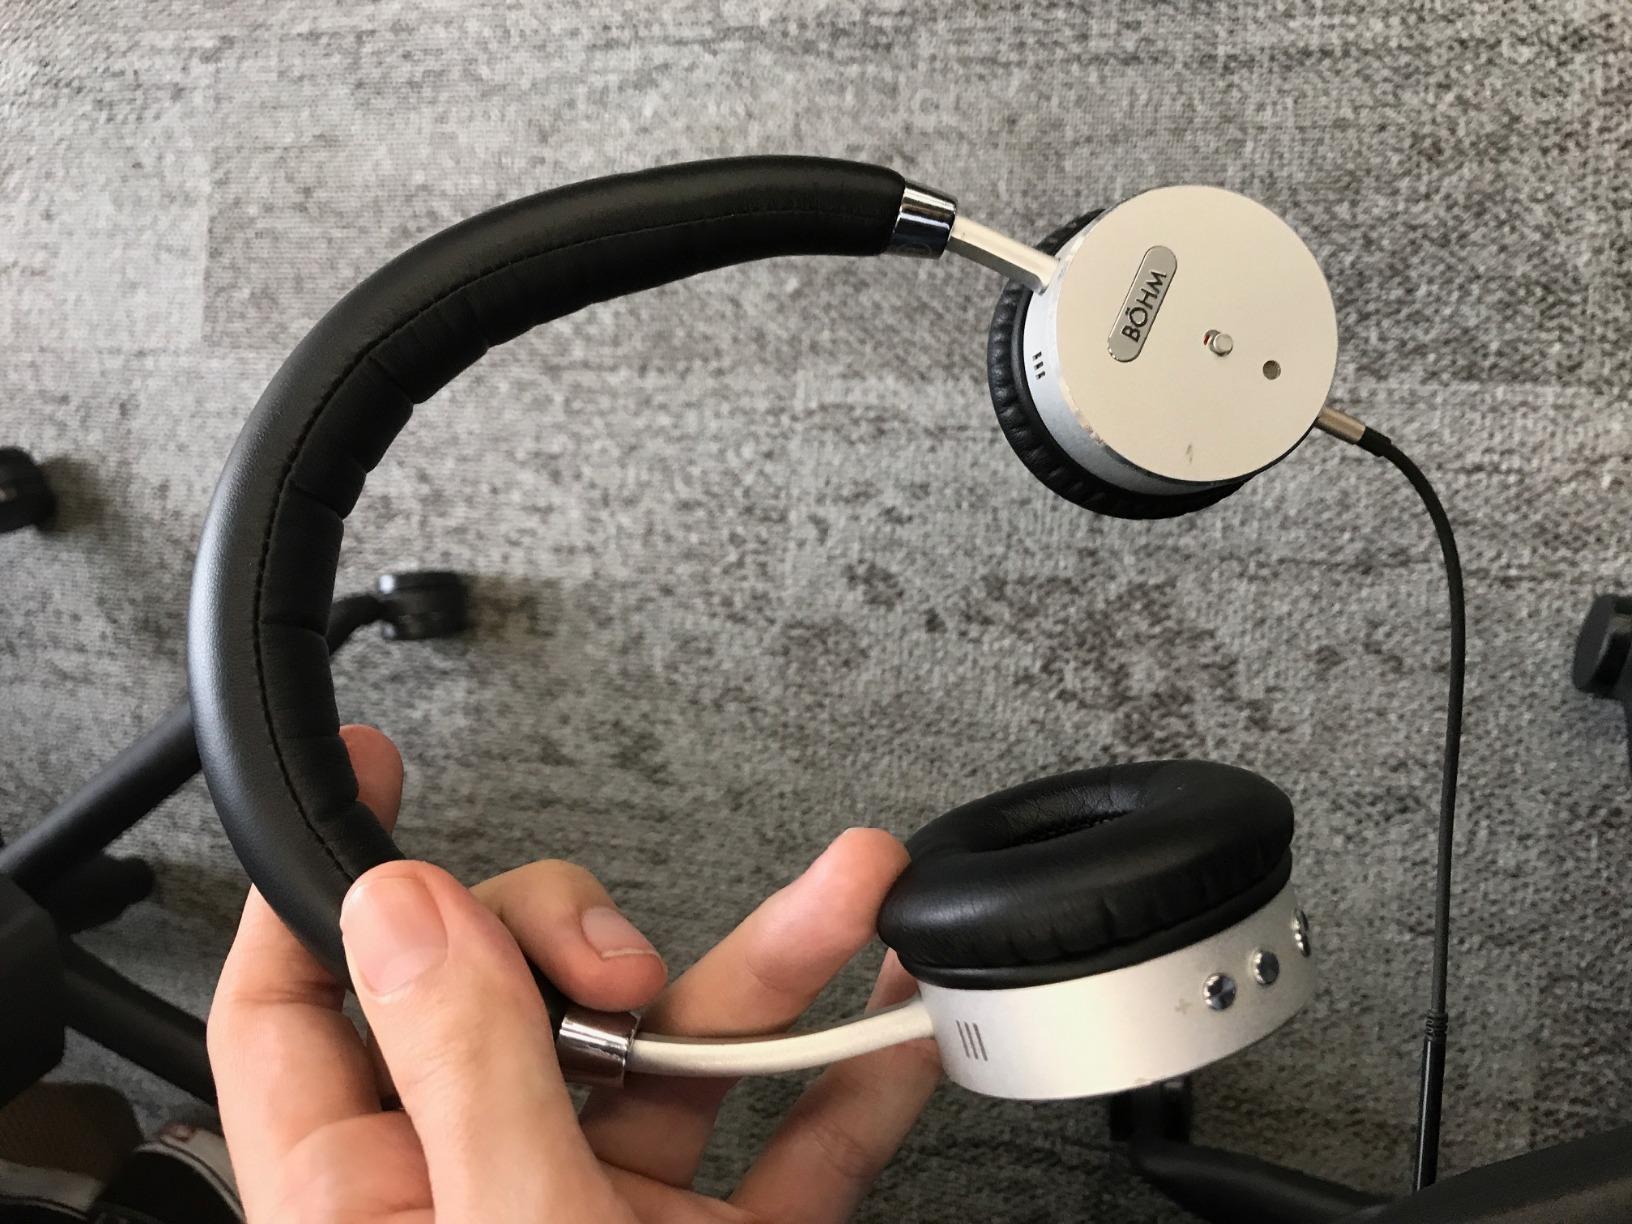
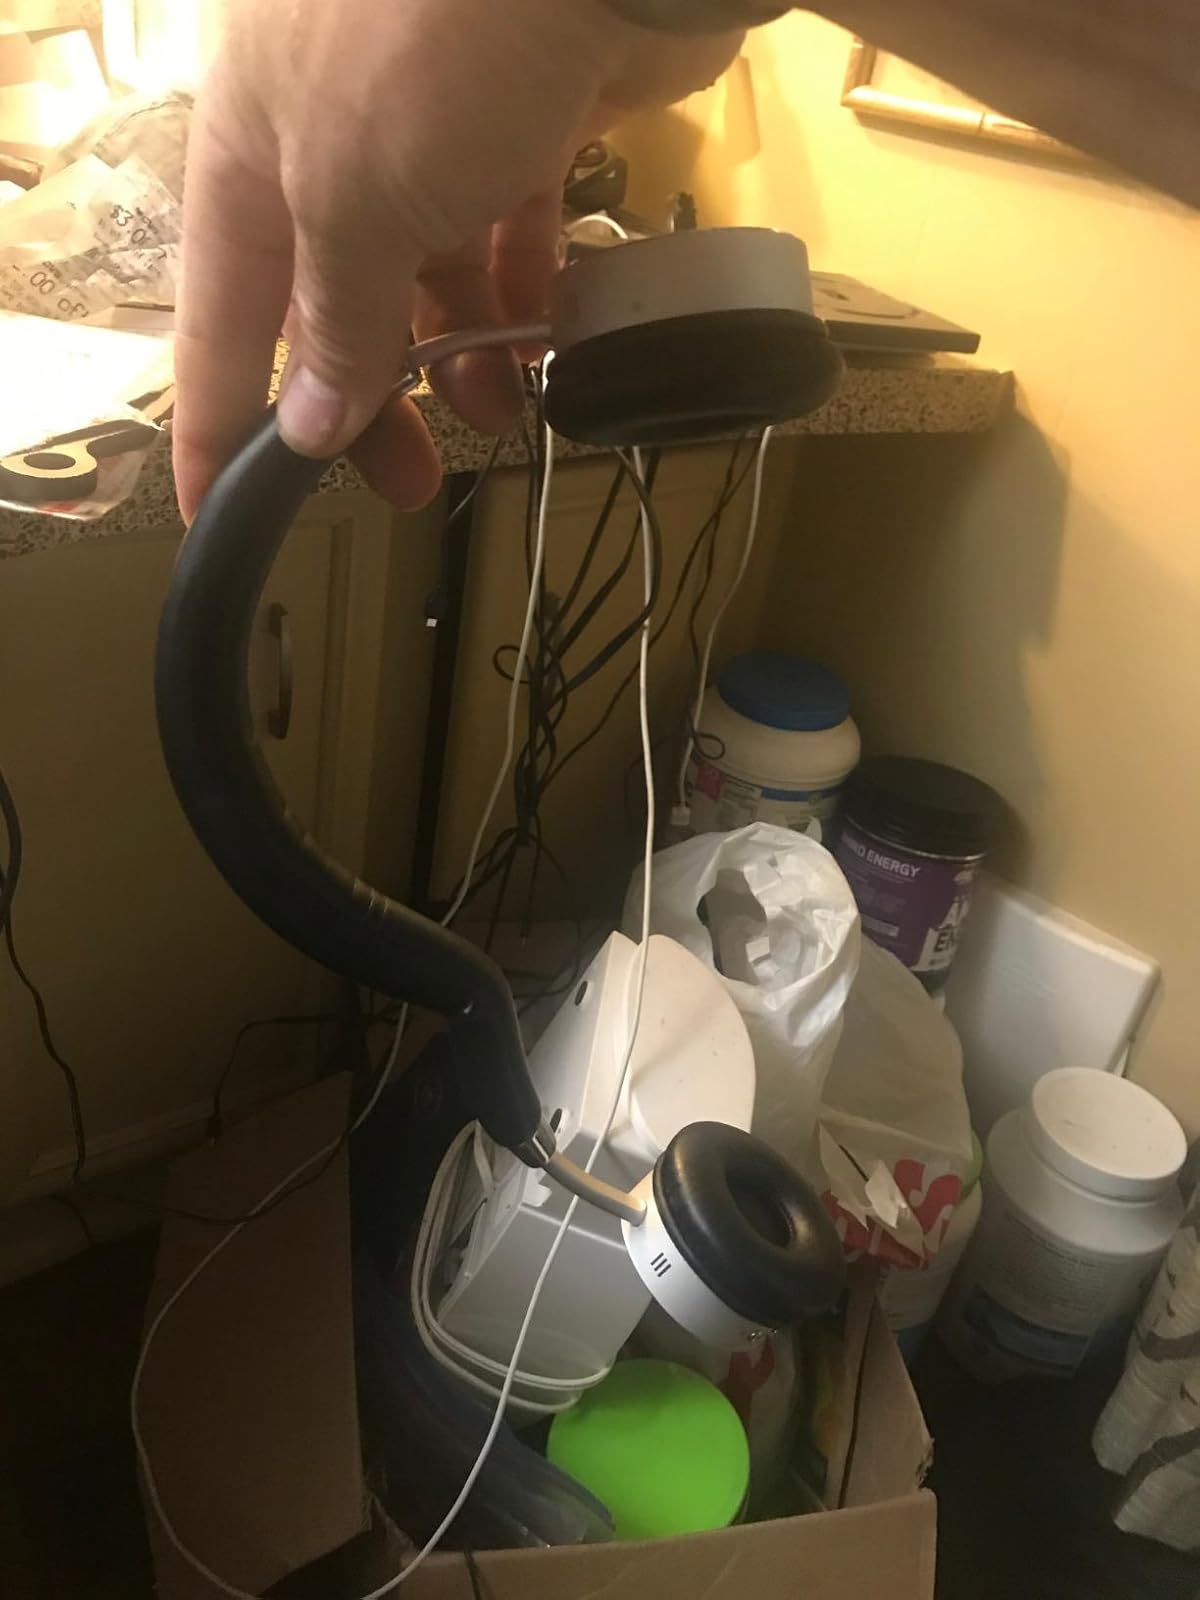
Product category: headphones
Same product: yes